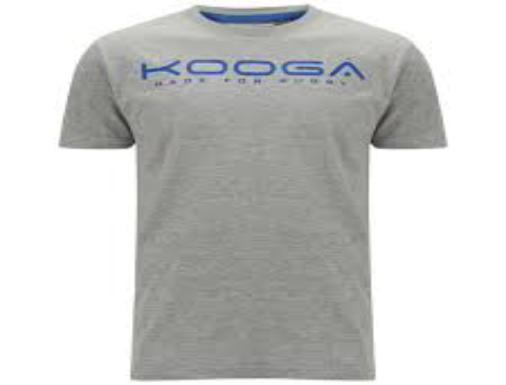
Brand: KooGa
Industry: Clothes